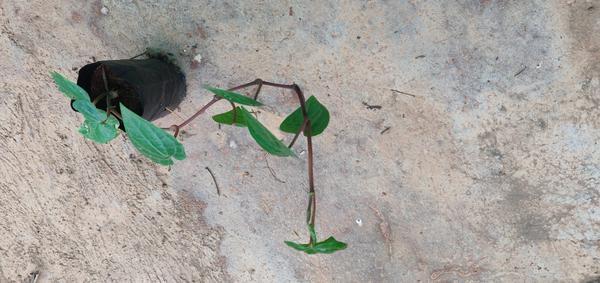
Plant: Betel